Patineur Grotesque

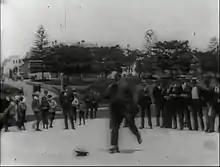
Frame from the film "Patineur Grotesque"

Marius Sestier filmed the comic act in Prince Alfred Park in the South Sydney-Redfern area in 1896. The film was not released until 1897 in Lyon, France. The film was listed in the original Lumière Brothers catalogue as Lumière N°117 and N°73 in a newer catalogue.